Scammonden Bridge

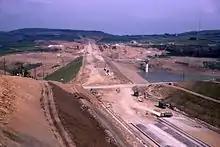
Motorway under construction, below Pole Moor, in 1970

The arch is made of modular precast concrete sections, weighing . The construction contractor was Alfred McAlpine. Construction of the arch required of scaffolding tubing. During the winter there was severe ice build up on the scaffolding.